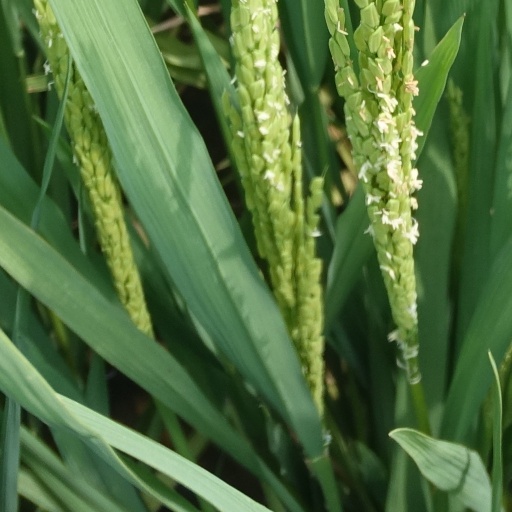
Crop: rice